Helen Mirren on screen and stage

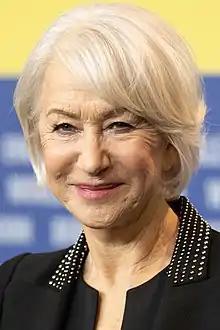
Mirren at the 2020 Berlin International Film Festival

Dame Helen Mirren is an English actor known for her prolific career in film, television, and on stage taking roles both dramatic and comedic. She has received several honors including an Academy Award, four BAFTA Awards, five Emmy Awards, three Golden Globe Awards, and a Tony Award.